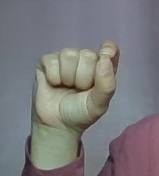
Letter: fa